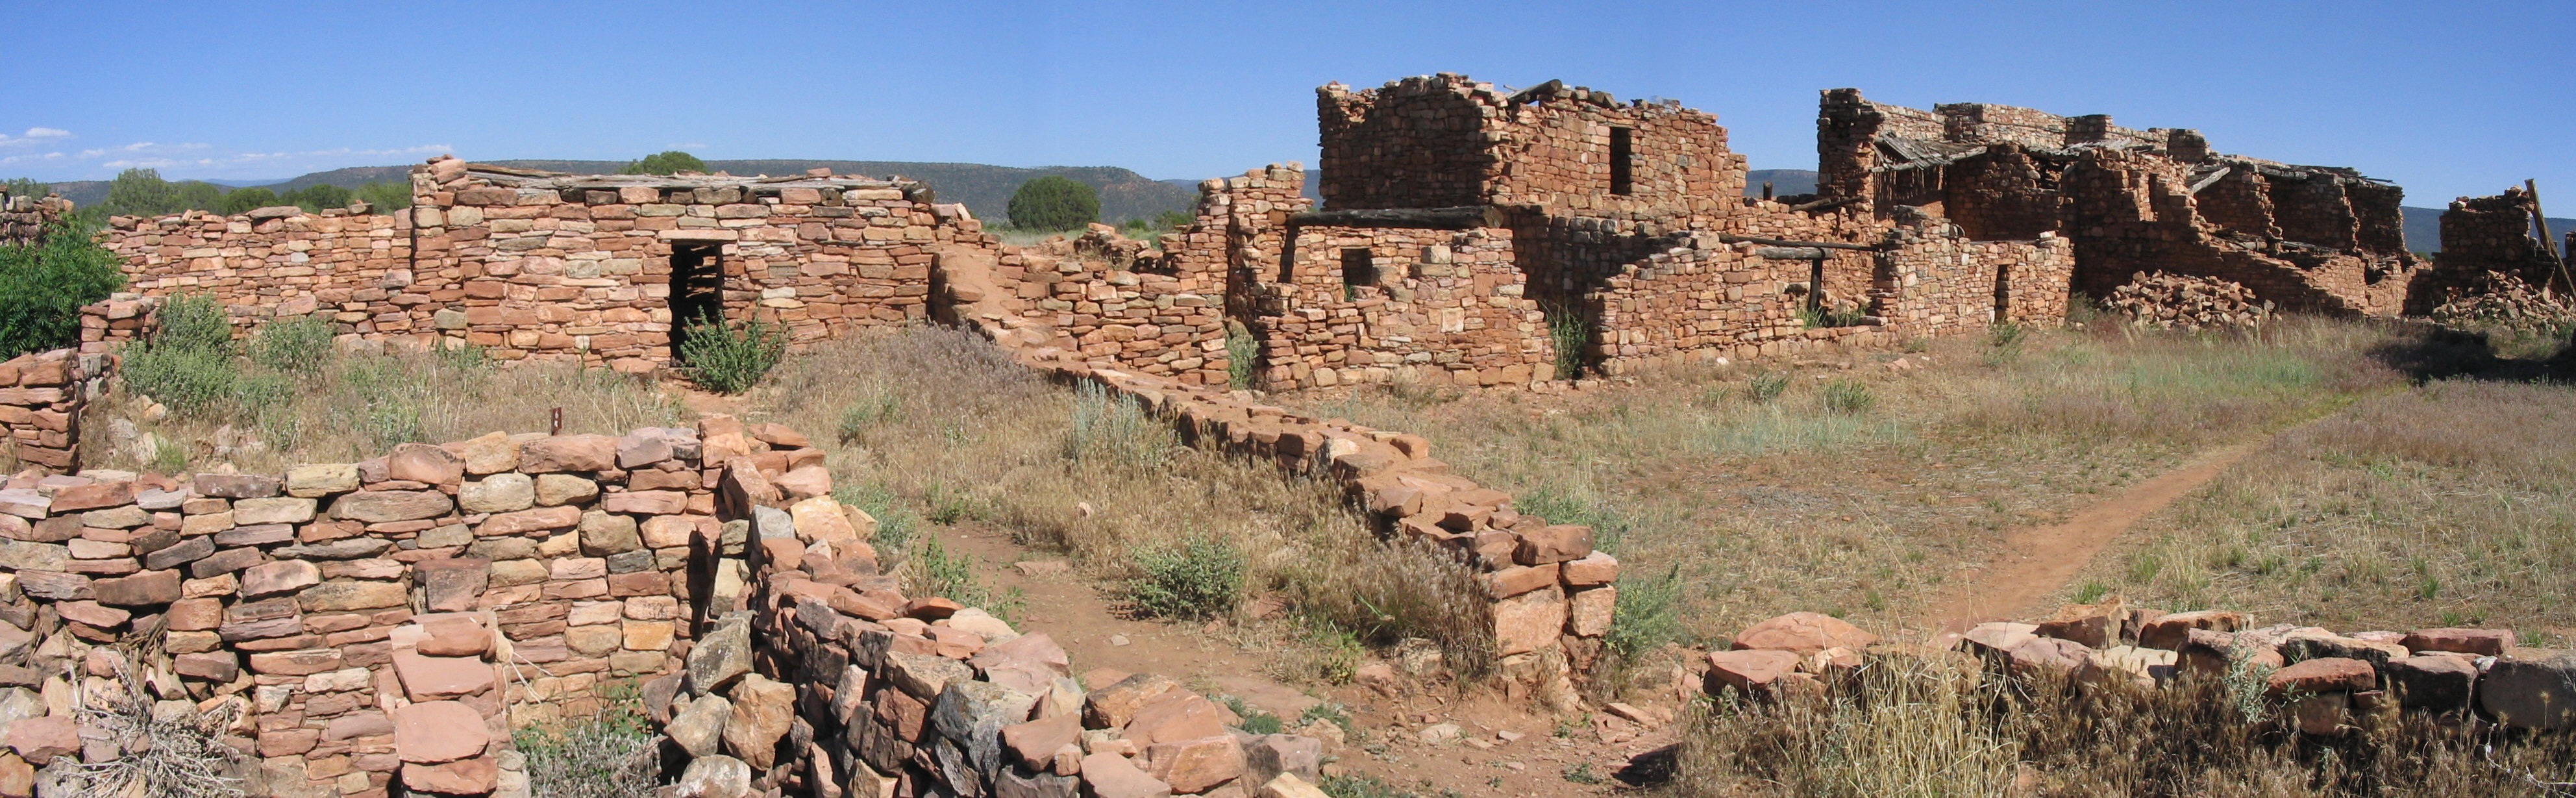
valley, formation, canyon, arizona, ruins, badlands, plateau, wadi, native american, unesco world heritage site, historic site, ancient history, kinishba ruins, zuni indians, hopi, fort apache, first peoples